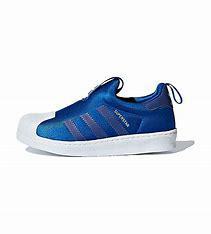
Brand: adidas
Model: originals Adidas Originals Superstar 360 I